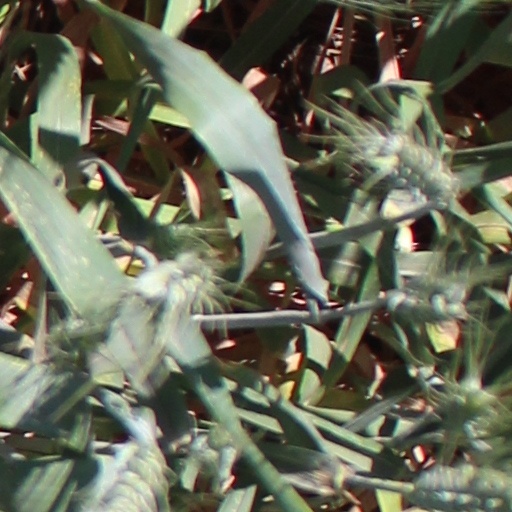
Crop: wheat